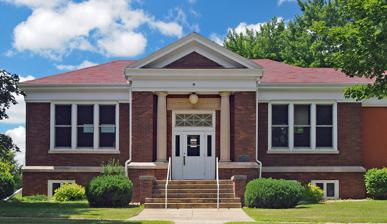
Building: LeRoy Public Library
Country: United States of America
Year built: 1915
United States historic place LeRoy Public Library U.S. National Register of Historic Places LeRoy Public Library from the east Show map of Minnesota Show map of the United States Location Luella St. and Broadway, Le Roy, Minnesota Coordinates 43°30′41″N 92°30′13″W / 43.51139°N 92.50361°W / 43.51139; -92.50361 Built 1915 Architectural style Neoclassical NRHP reference No. 86000447 Added to NRHP March 20, 1986 LeRoy Public Library Location 605 North Broadway LeRoy, MN 55951 Other information Director Brenda Kiefer The LeRoy Public Library is public library in Le Roy, Minnesota , United States.  It is a member of Southeastern Libraries Cooperating, the library region serving southeastern Minnesota. References